Chasuble

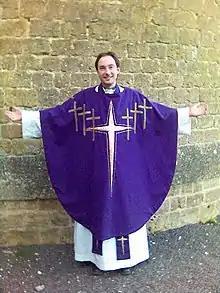
An Anglican priest wearing a modern chasuble over alb and stole

The chasuble has always been used by the Lutheran denominations of Scandinavia, although in earlier times its use was not directly connected to the communion. German Lutherans used it for the first two hundred years after the Reformation but later replaced it with the Geneva Gown. A variety of practices emerged in North America but by the mid-20th century, the alb and stole became widely customary. More recently, the chasuble has been readopted for Communion services in both Germany and North America.